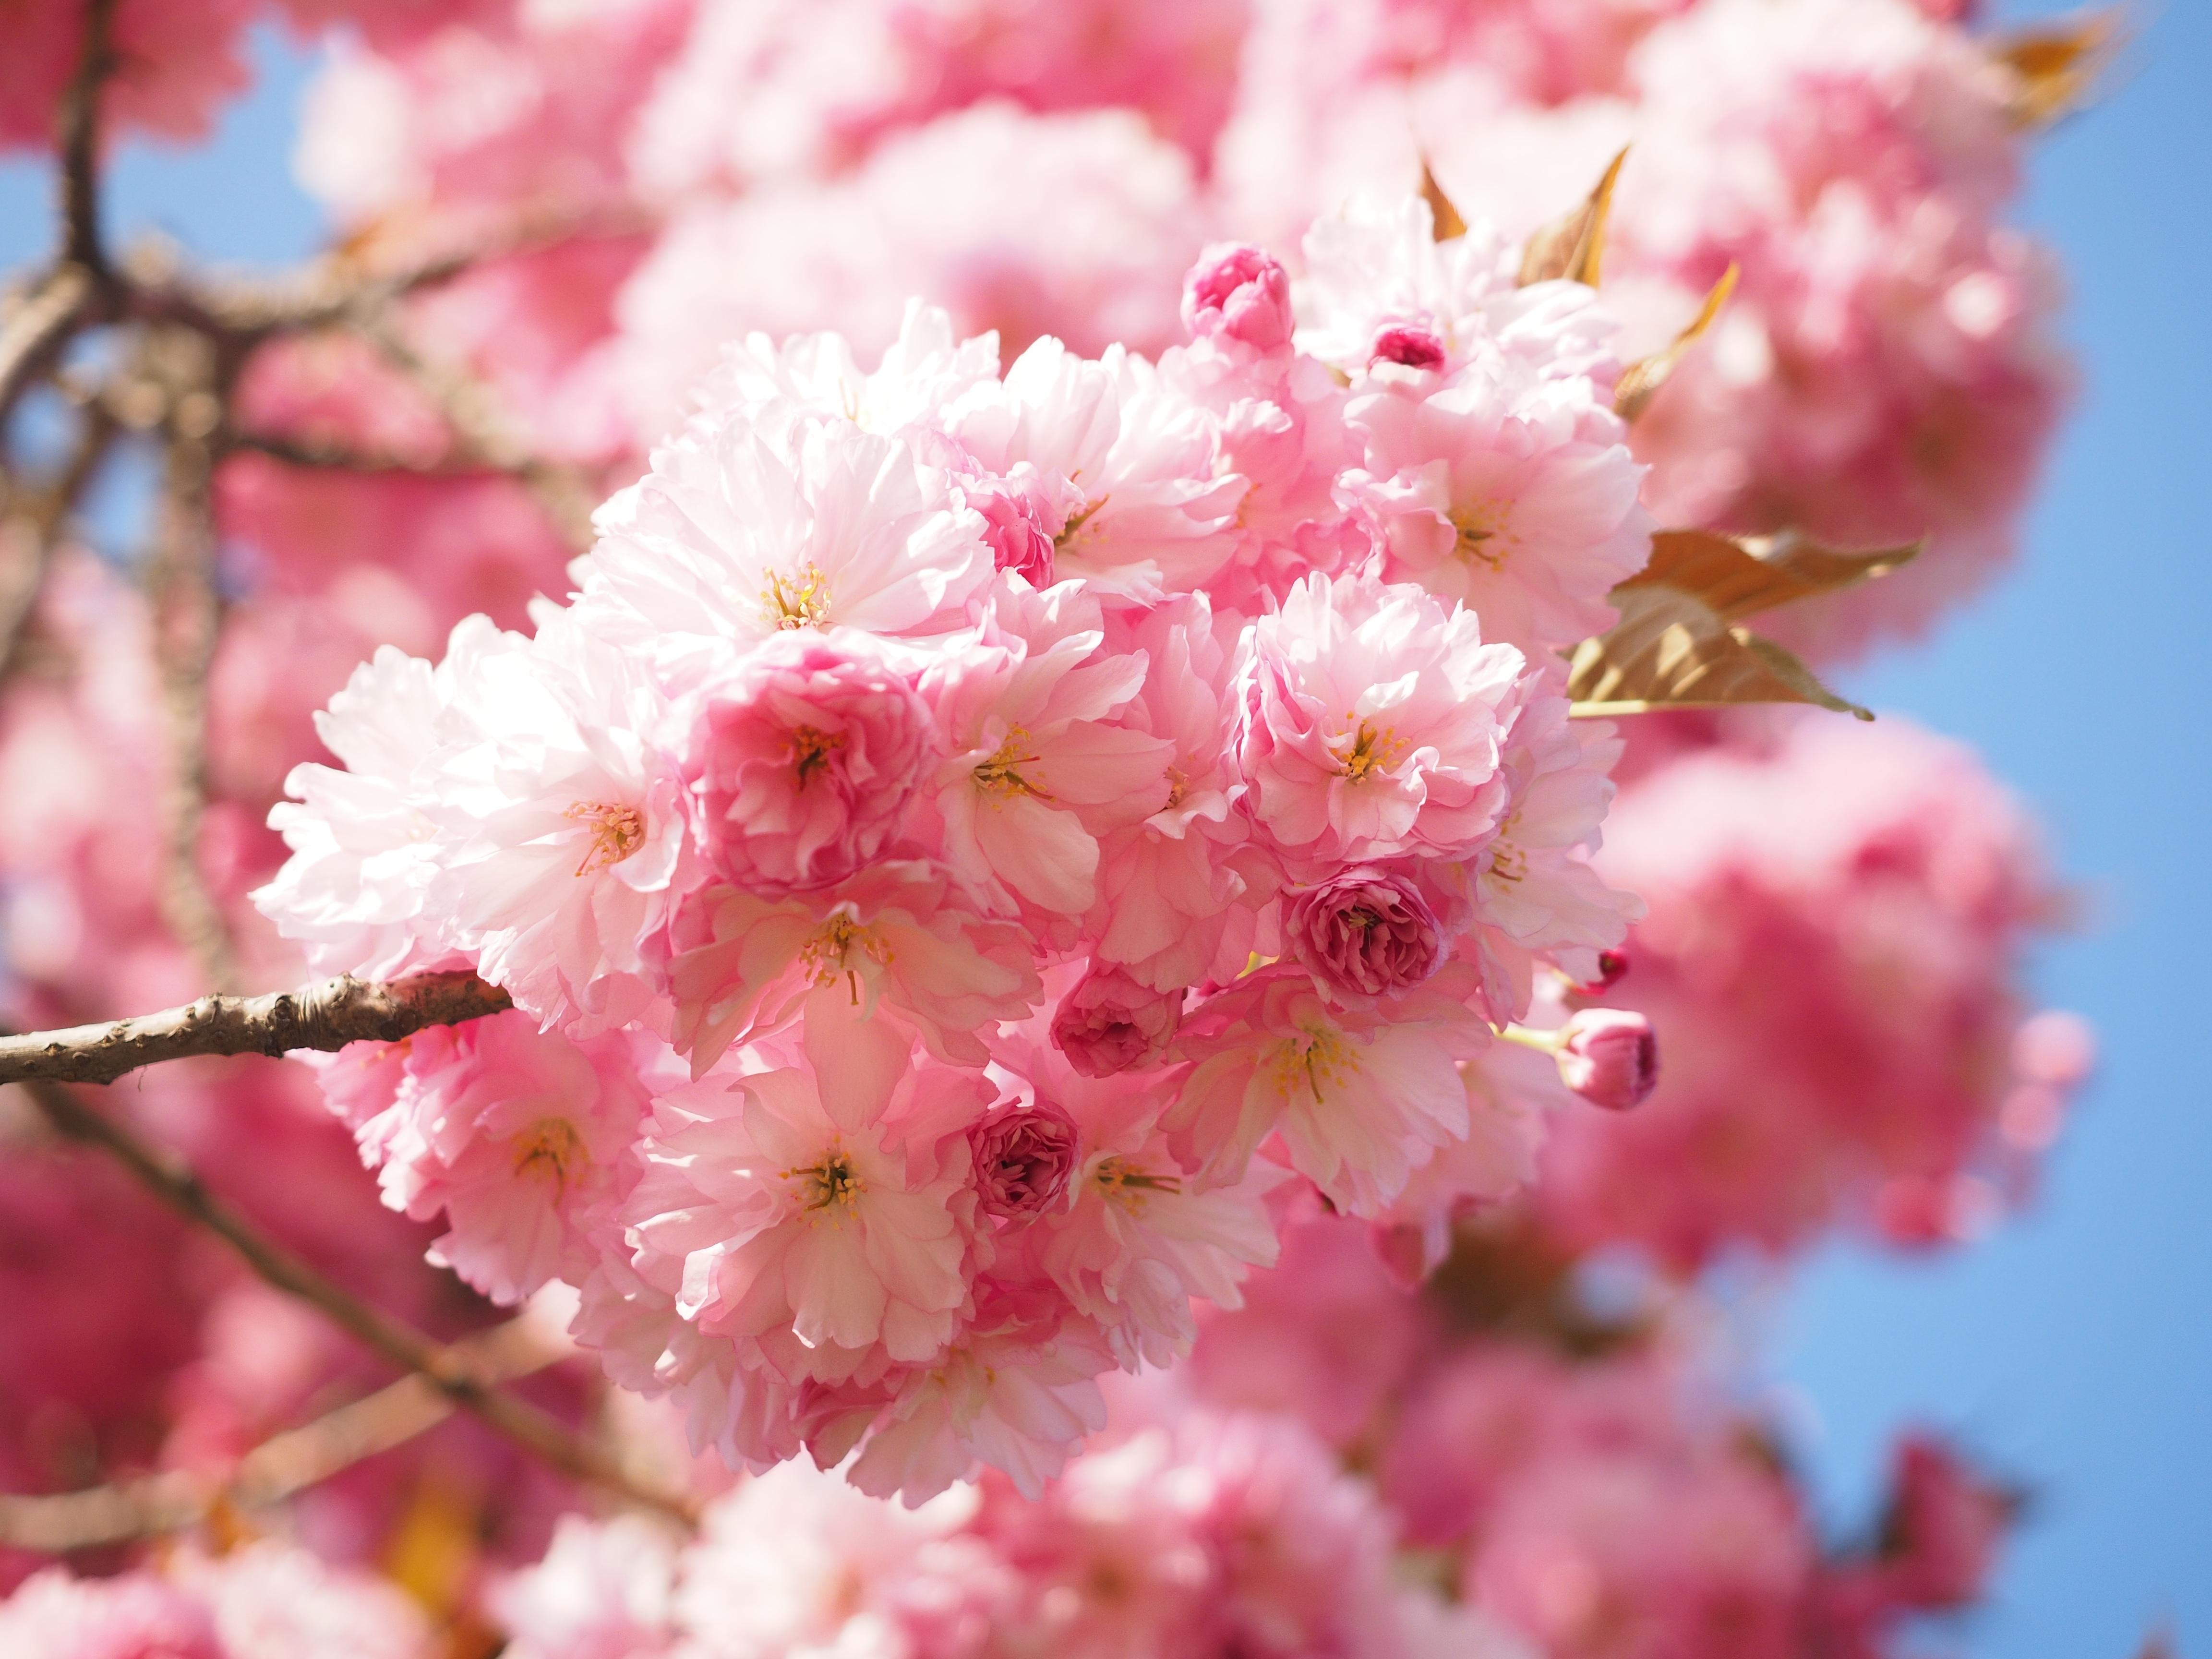
tree, branch, blossom, plant, fruit, flower, petal, bloom, food, spring, produce, pink, cherry blossom, japanese, shrub, smell, tradition, bud, japanese cherry trees, prunus, cherry, macro photography, ornamental plant, flowering plant, rose family, flowering twig, japanese cherry, rosaceae, prunus serrulata, japanese flowering cherry, ornamental cherry, oriental cherry, east asian cherry, grannenkirsche, yoshino cherry, yoshino, japanese culture, land plant